Peter Peterson Farmstead

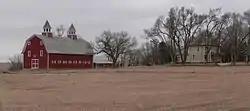

Peter Peterson Farmstead, also known as Emel Peterson Farmstead, near Waverly, Nebraska, United States, dates from 1893. It was listed on the National Register of Historic Places in 1980.